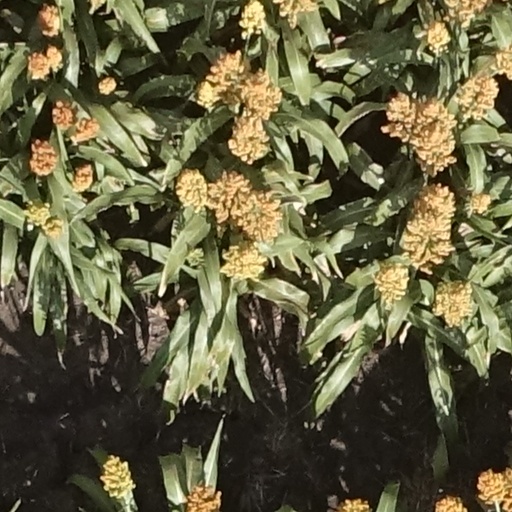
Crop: sorghum